Bridgnorth railway station

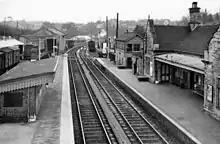
The station in 1962

Bridgnorth railway station is a station on the Severn Valley Railway heritage line, serving the Shropshire town of Bridgnorth, England. It is currently the northern terminus of the SVR, home to the main engine shed and has a gift shop, station buffet and licensed refreshment room amongst other facilities.